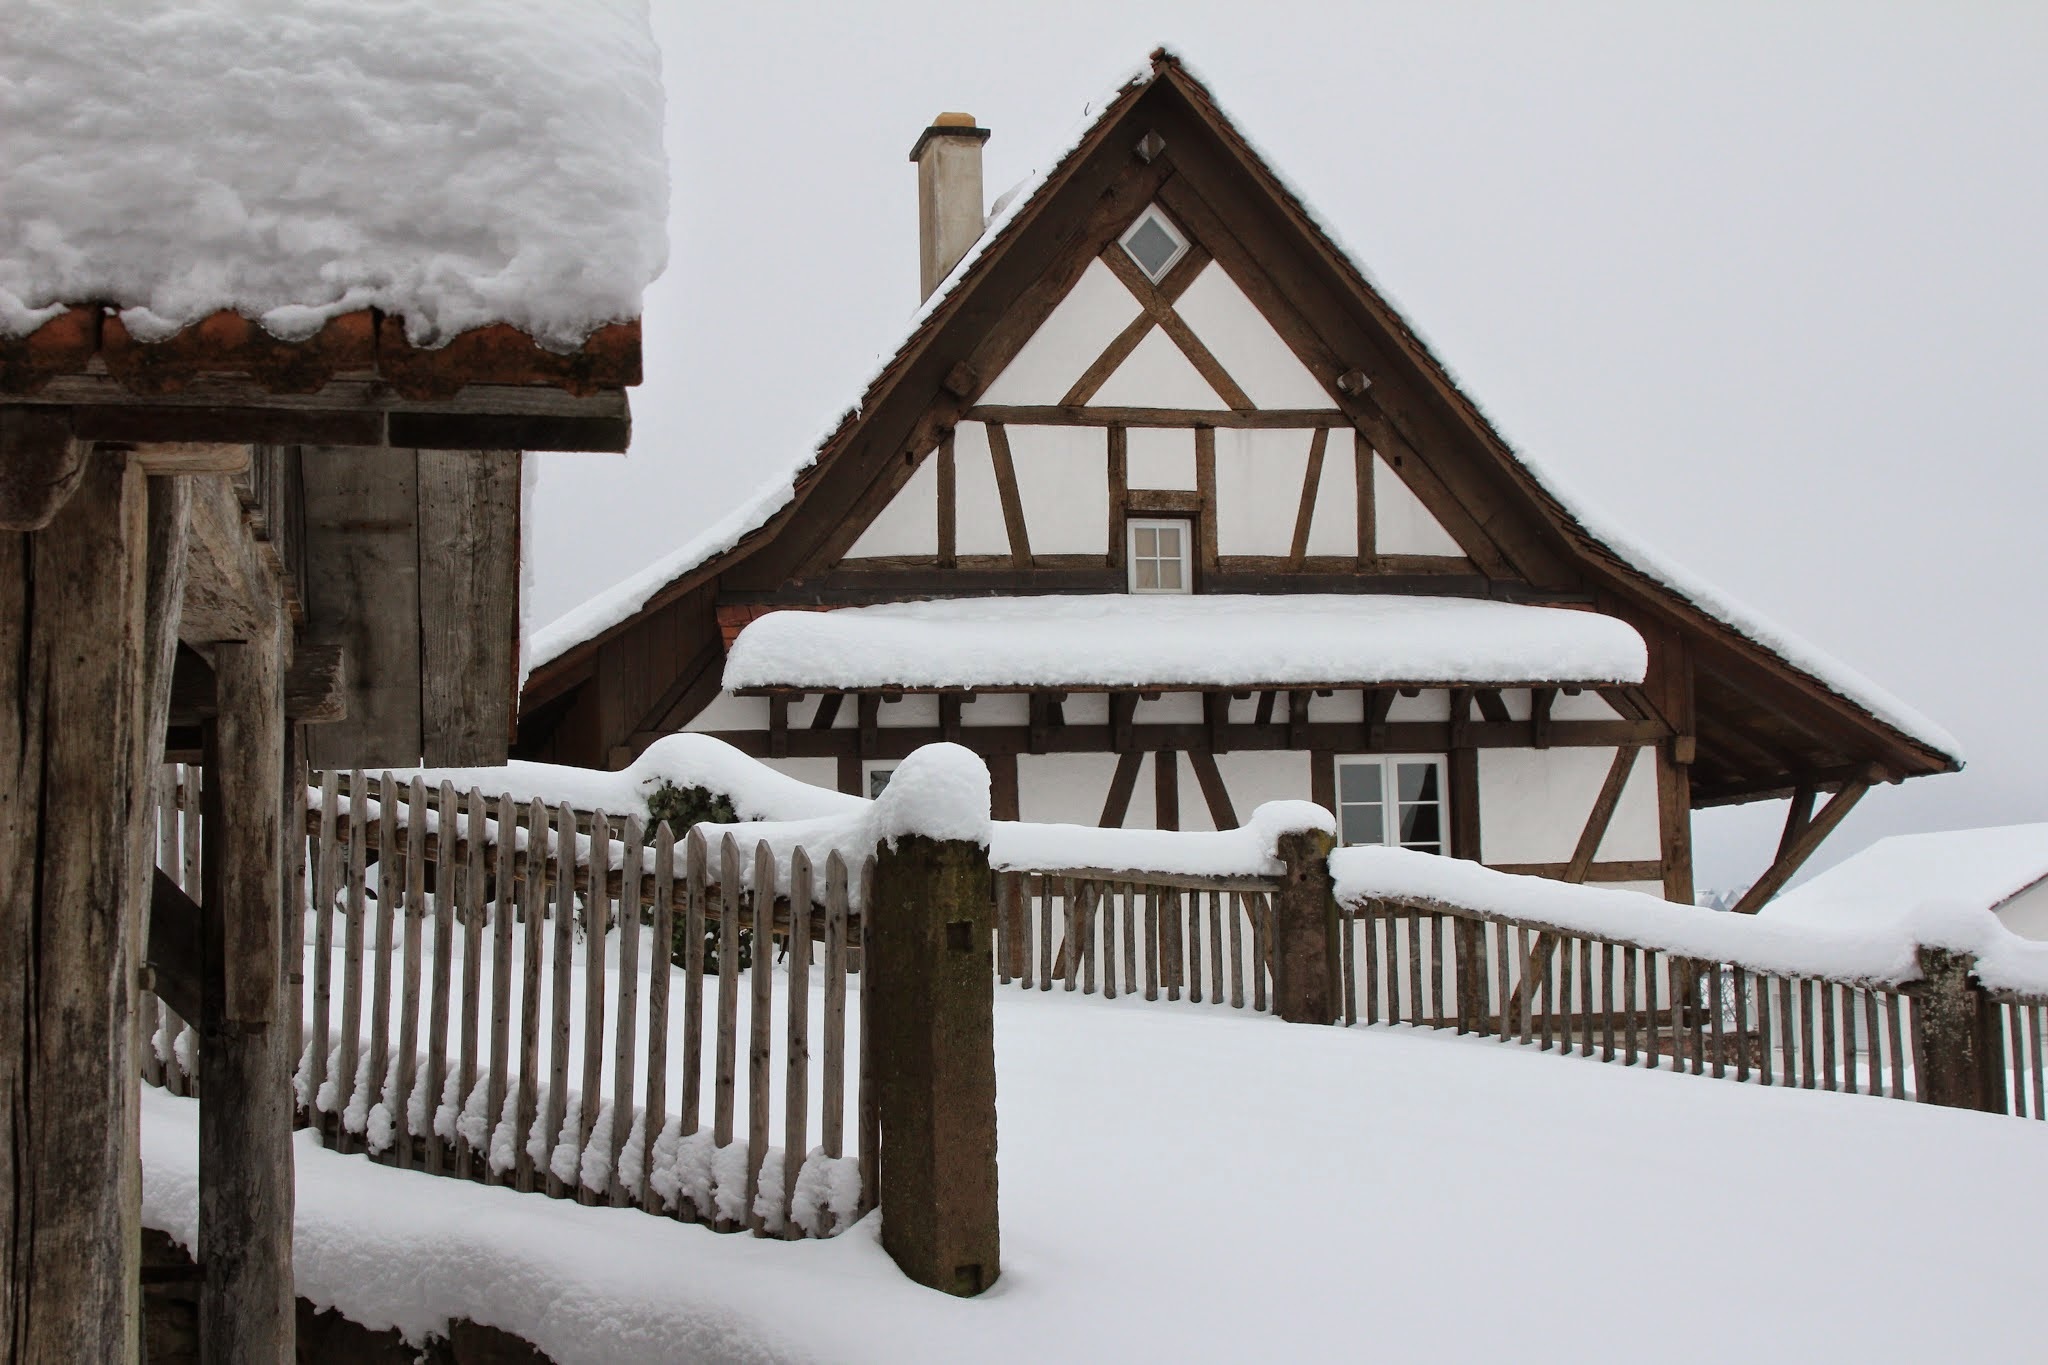
snow, winter, fence, wood, house, home, village, cottage, weather, snowy, season, weis, fachwerkhaus, outdoor structure, heimathaus